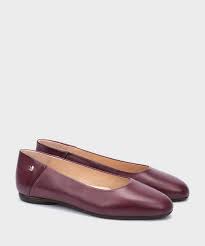
Label: Ballet Flat